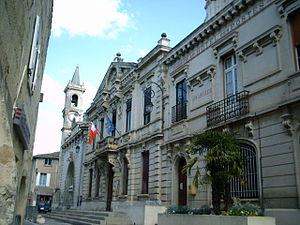
La mairie, est l'appareil administratif d'une ville ou commune qui est logée dans le bâtiment qu'on appelle hôtel de ville, aussi maison communale, maison commune ou bureau communal. Par extension, dans les plus petite ville on appelle souvent ce bâtiment mairie.